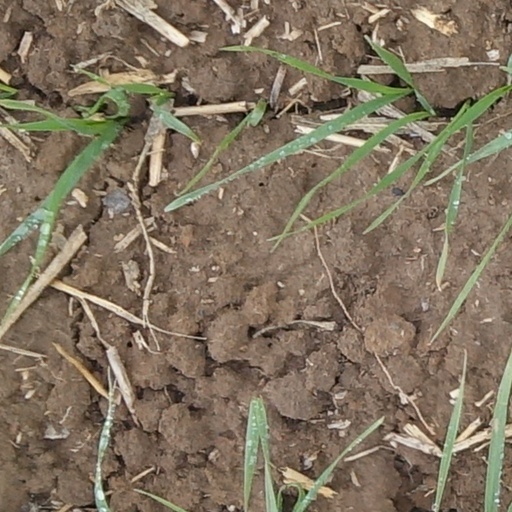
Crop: wheat